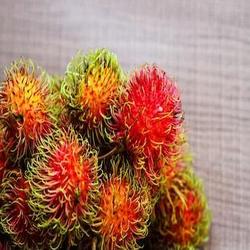
Label: Rambutan